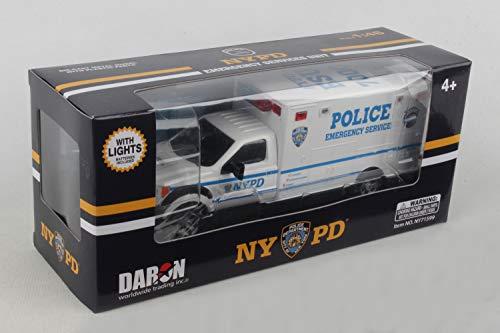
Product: Daron NYPD Emergency Service Unit with Lights & Sounds
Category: Toys & Games | Play Vehicles | Die-Cast Vehicles
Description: Functional lights and sounds.
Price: $28.33
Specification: ProductDimensions:8x2x4inches|ItemWeight:8ounces|ShippingWeight:8ounces(Viewshippingratesandpolicies)|DomesticShipping:ItemcanbeshippedwithinU.S.|InternationalShipping:ThisitemcanbeshippedtoselectcountriesoutsideoftheU.S.LearnMore|ASIN:B073VYLDZ4|Itemmodelnumber:NY71599|Manufacturerrecommendedage:4yearsandup|Batteries:3LR44batteriesrequired.(included)